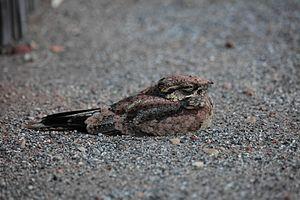
Ceci est une liste des oiseaux endémiques ou quasi-endémiques d'Australie.
L'Engoulevent argus est une espèce d'oiseaux de la famille des Caprimulgidae.